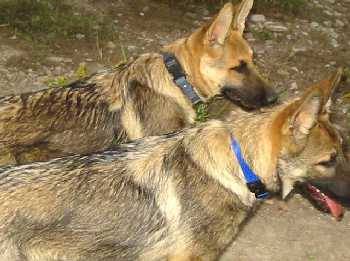
Label: dog